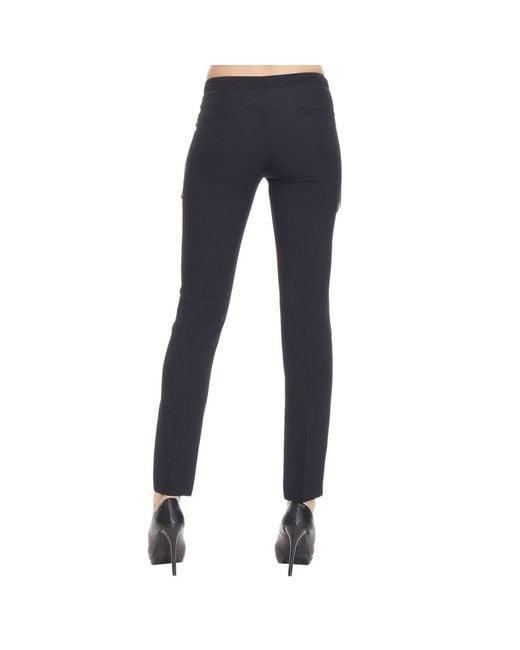
schwarze, taillierte Abendhose mit Gesäßtaschen